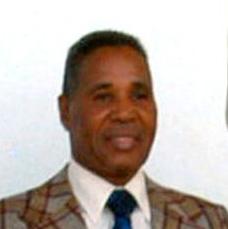
Age: 62